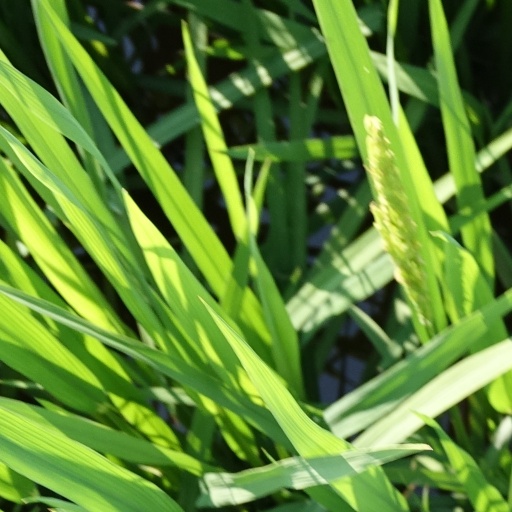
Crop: rice